Nik Russian con

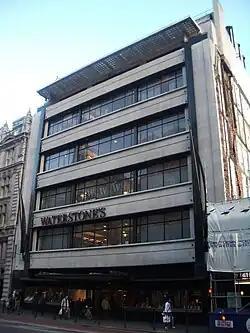
At the time of the swindle, Russian was working part-time in the biography section of Waterstone's in Piccadilly "(pictured in 2005)".

Nikita "Nik" Russian was born Keith Anthony Gillard in Surrey in 1977. Raised in Farnham, he legally changed his name to Jack Lister in his early twenties, then changed it again to Nikita Russian. He studied English at Goldsmiths, University of London, but dropped out before the exams. He had set up businesses and written unpublished novels before taking a job working part-time in the biography section of Waterstone's in Piccadilly—he subsequently decided that he wanted to produce his own reality television programme.